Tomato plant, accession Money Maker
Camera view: bottom (45 deg); turntable rotation: 0 degrees
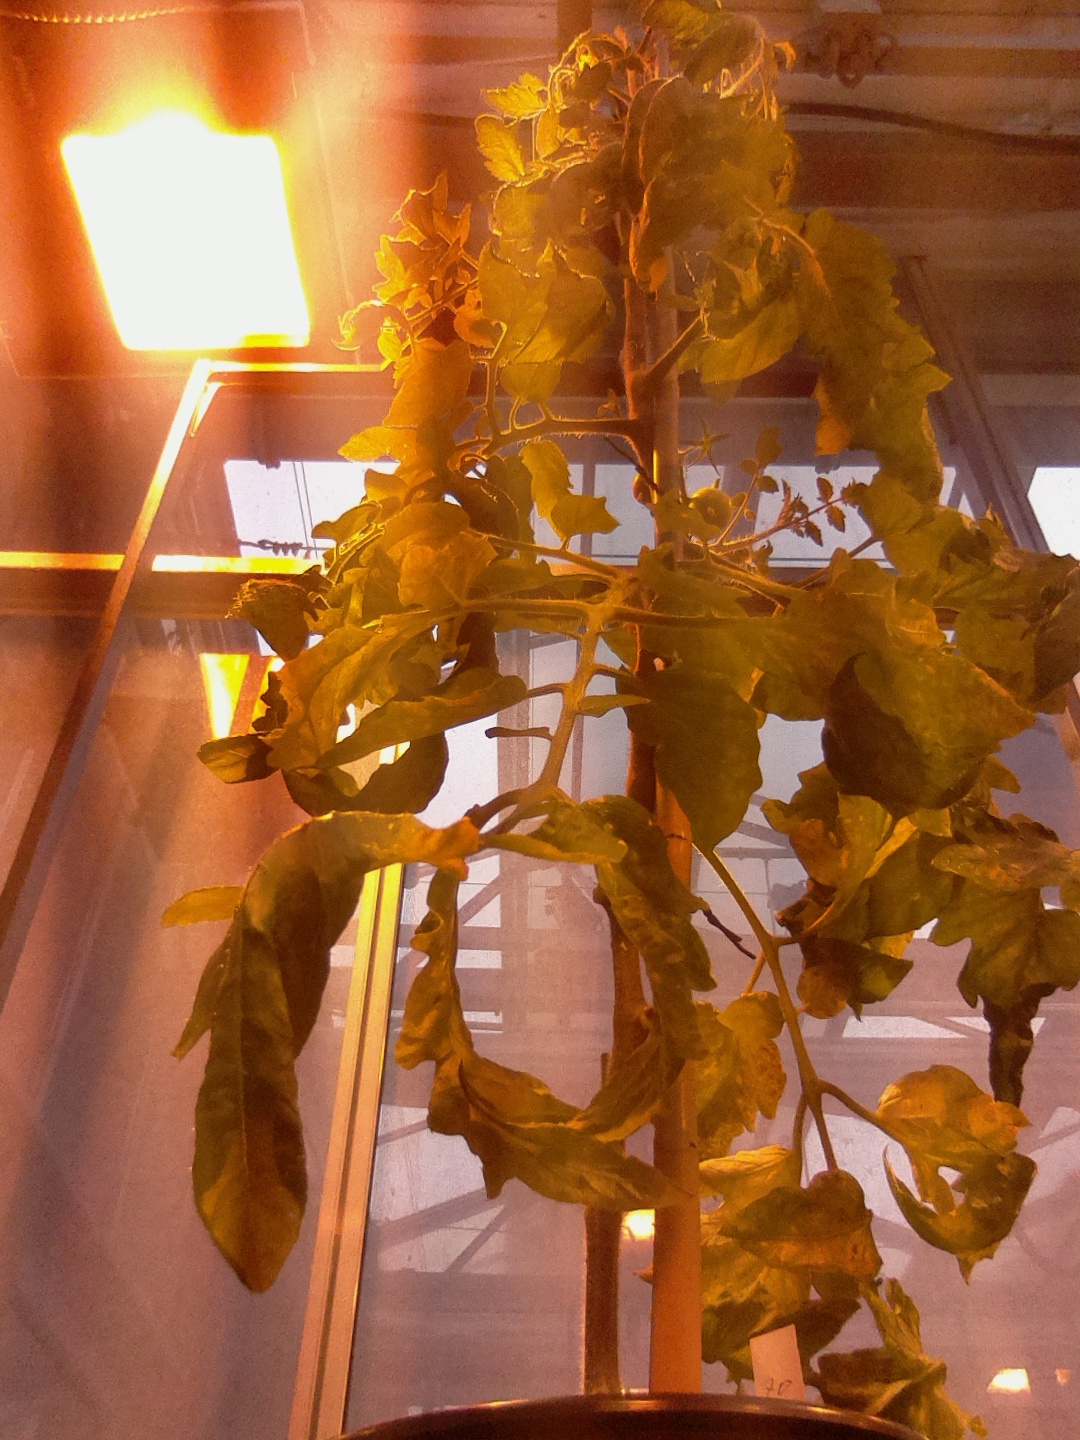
BBCH growth stage 73: 30%-40% of final fruit size